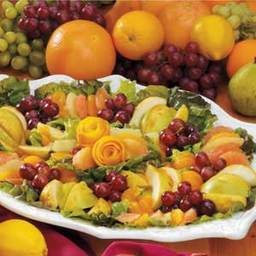
Label: Orange